Farmhouses of Brugherio

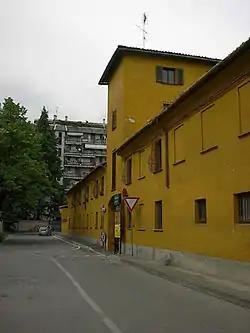
Guzzina

The farm Guzzina, in the south area of Brugherio and opposite the district Edilnord and bordering Cologno Monzese, once stood isolated in the rural town of Moncucco. Its name comes from "gussetta", referret to failed cocoons, testimony of the wide spread of sericulture in these places. In addition to the breeding of silkworms, the farm was known since the eighteenth century for the production of wine. The Guzzina is a complex of buildings that includes, within the town walls plastered with intense yellow, some agricultural courts, a villa owned by Count Venino and a private chapel dedicated to St. Andrew at the beginning, then to Santa Maria degli Angeli and finally to the Magi. Both the villa and the church date back to 1500.